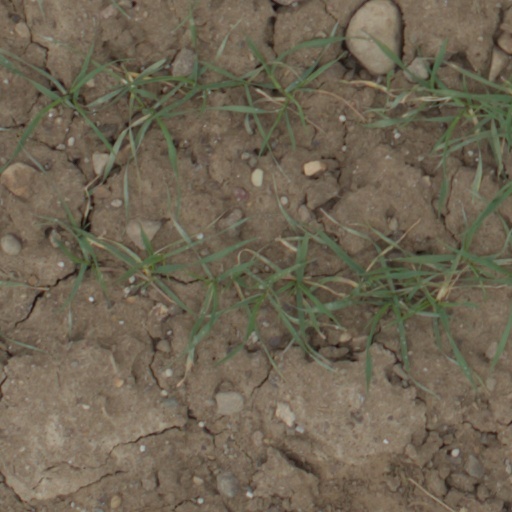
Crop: wheat